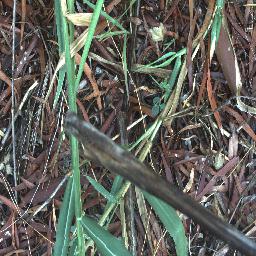
Label: negative